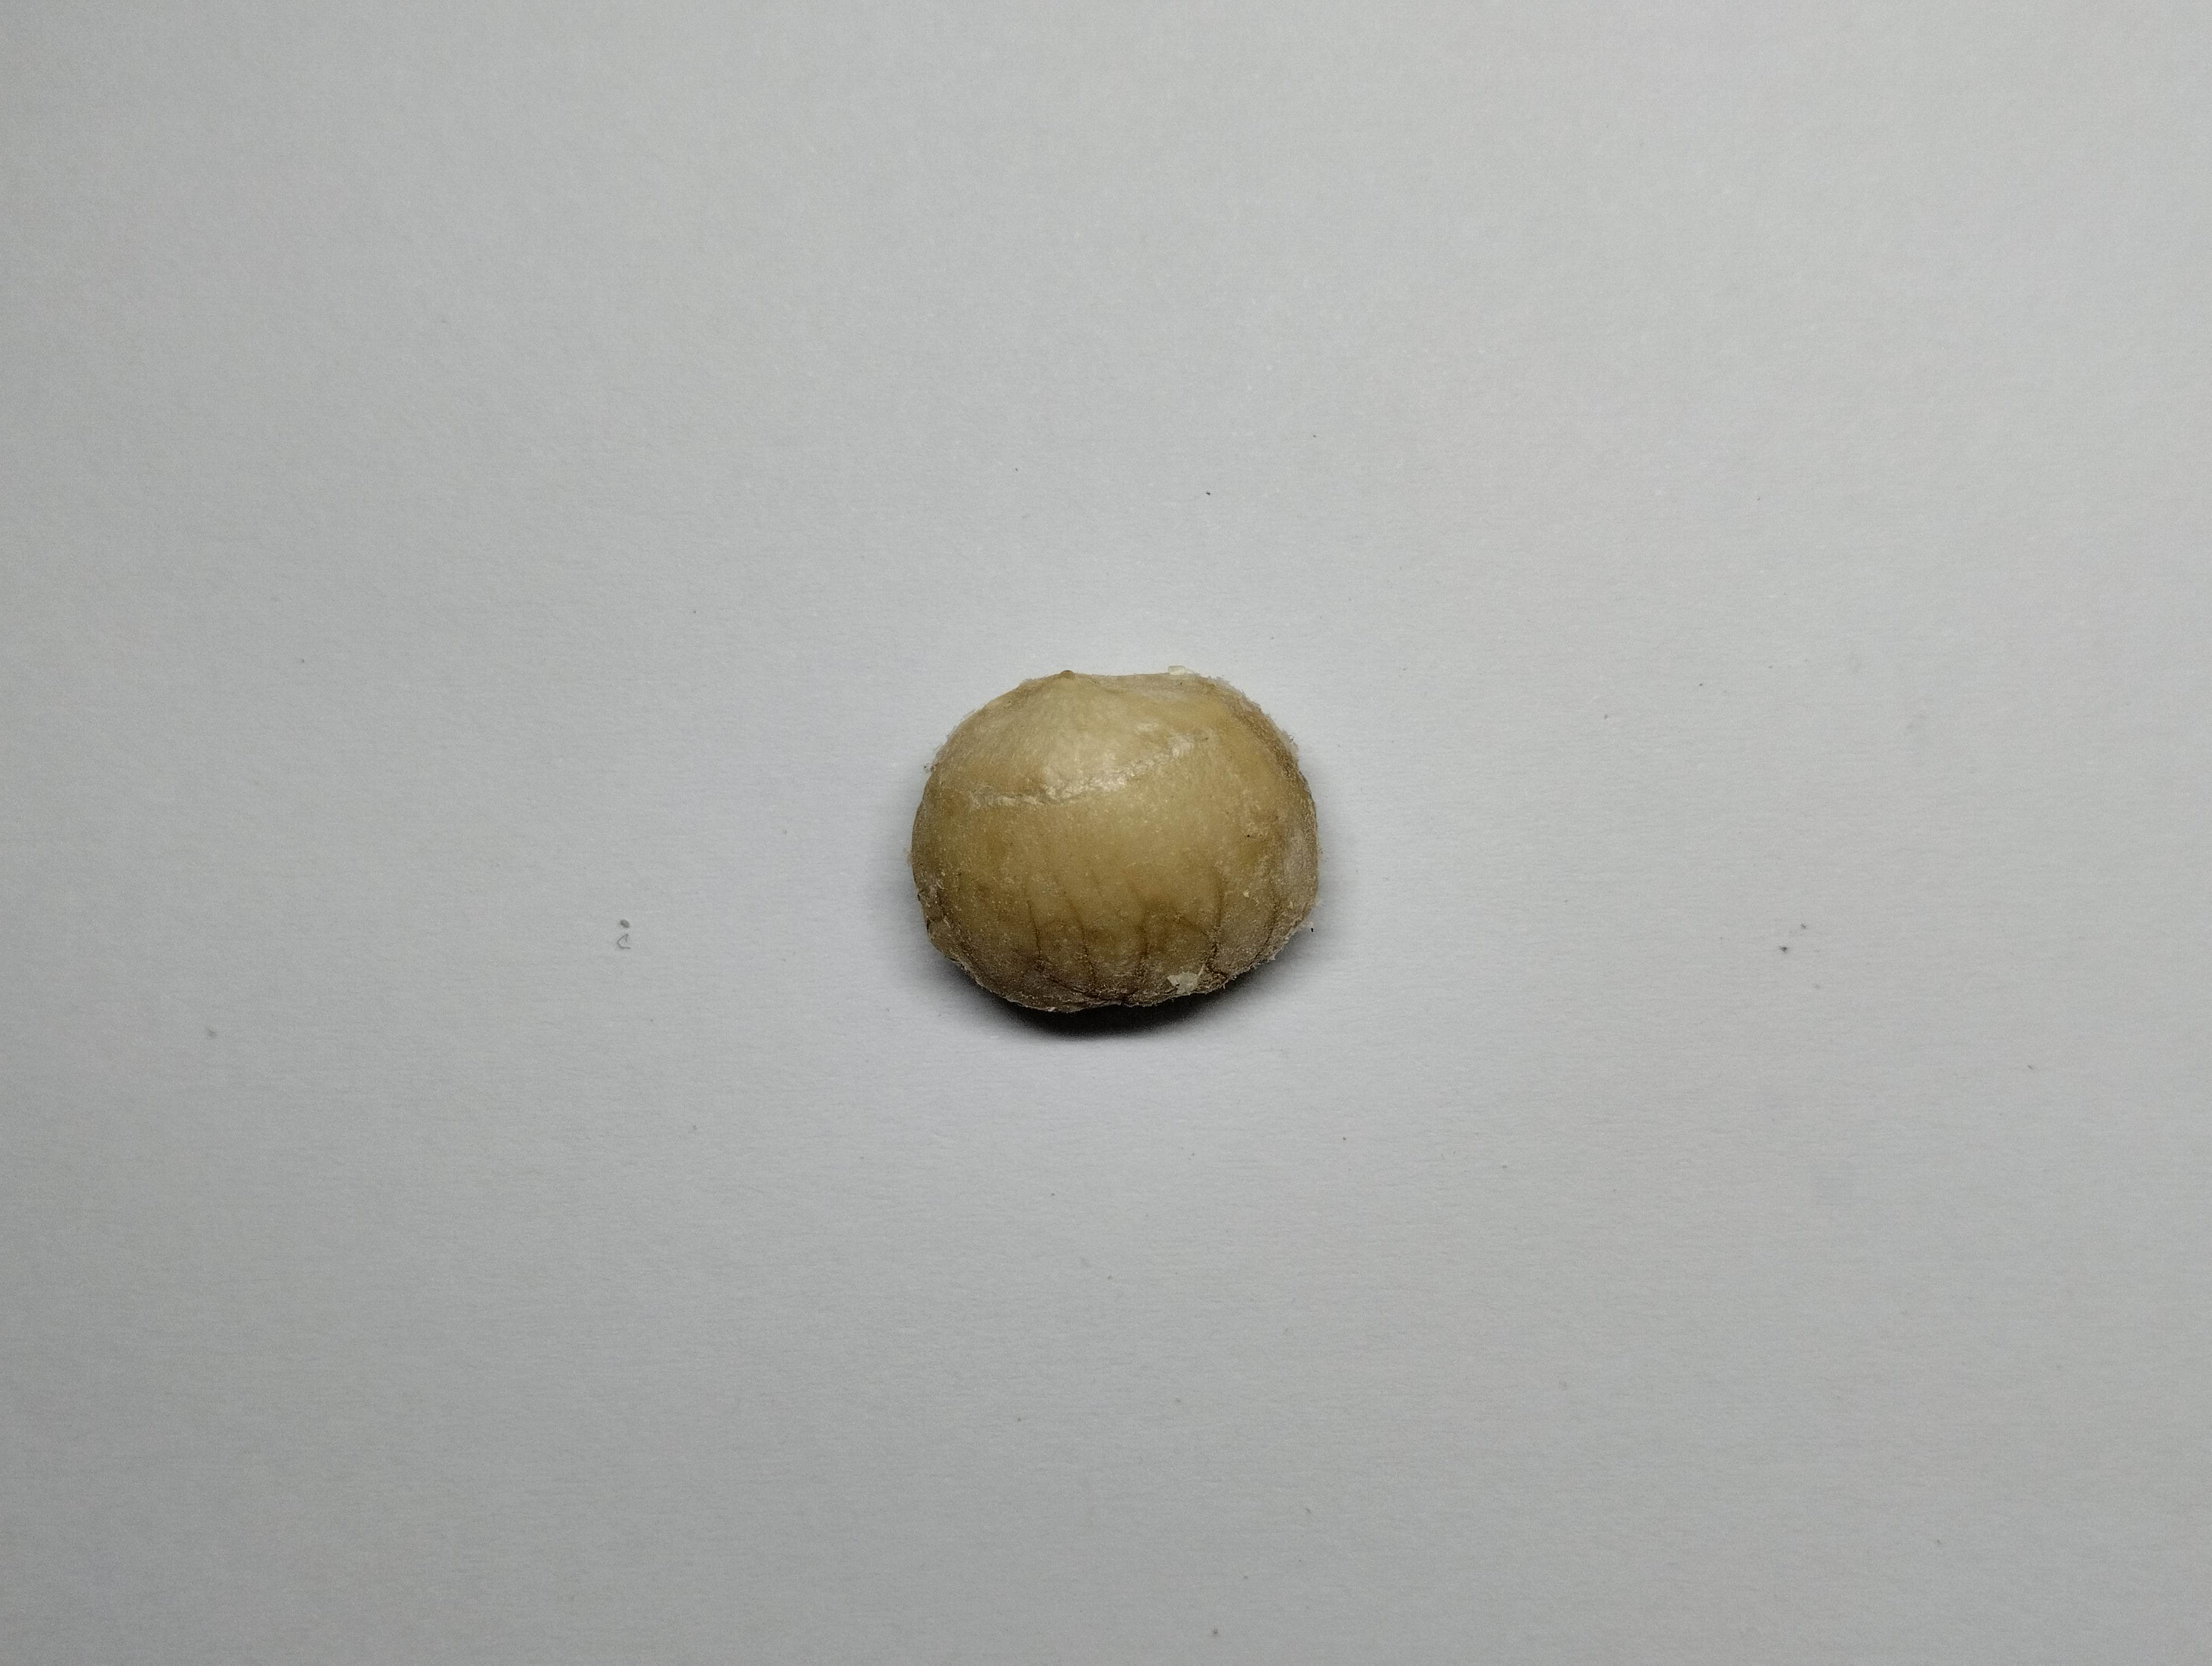
Label: bagus (good seed)